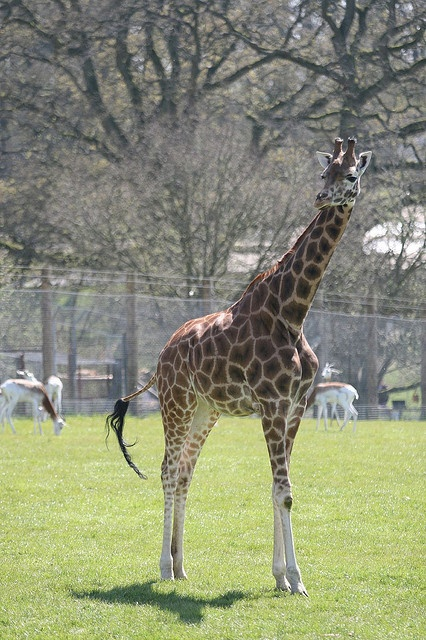
A giraffe is standing in the grass behind a fence.
A giraffe standing in a lush green field.
a giraffe stands tall in a grassy meadow
The giraffe is standing there looking at the other animals.
A giraffe standing in a green field with a tall fence behind it.